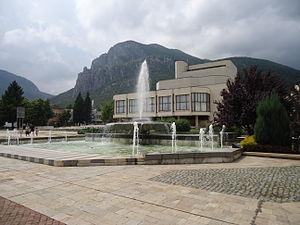
Vratsa est une ville du nord-ouest de la Bulgarie, au pied de la chaîne du Balkan. Elle est la capitale administrative de la province du même nom. A 116 km seulement de la capitale Sofia, à 370 m d'altitude, la ville de Vraca est l'une des villes les plus pittoresques de la Bulgarie. Blottie au pied de la montagne de Vraca, la riviere Leva passe tranquillement par la ville et les rochers semblent suspendus aux toits des maisons. Sa population est de 111 638 habitants.